Ken Sweigard

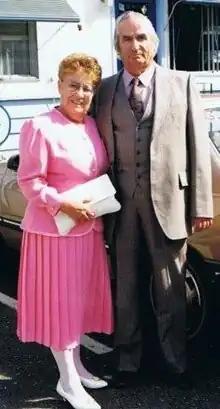
Ken and Audrey Sweigard

Kenneth Sweigard (September 21, 1919 – July 11, 2005) was a Pentecostal evangelist from Grande Prairie, Alberta, and politician who led the Social Credit Party of Canada from 1983 to 1986.